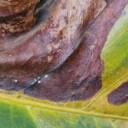
Label: Phoma